Australia–Russia relations

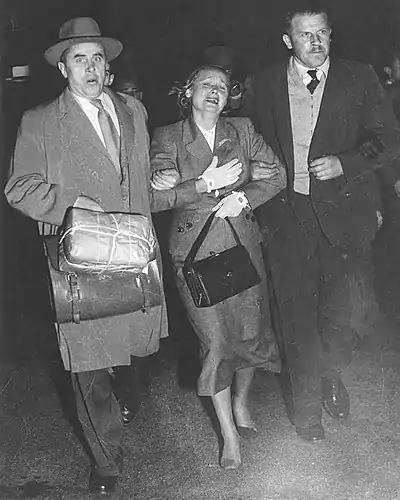
Evdokia Petrova being escorted by two Soviet diplomatic couriers at Sydney Airport.

As with other Western countries, Australia's relations with the USSR deteriorated in the late 1940s, as the Iron Curtain descended across Europe and Soviet proxy governments were established in several Eastern European countries. Australia was gripped in a red scare similar to that which led to McCarthyism in the United States.